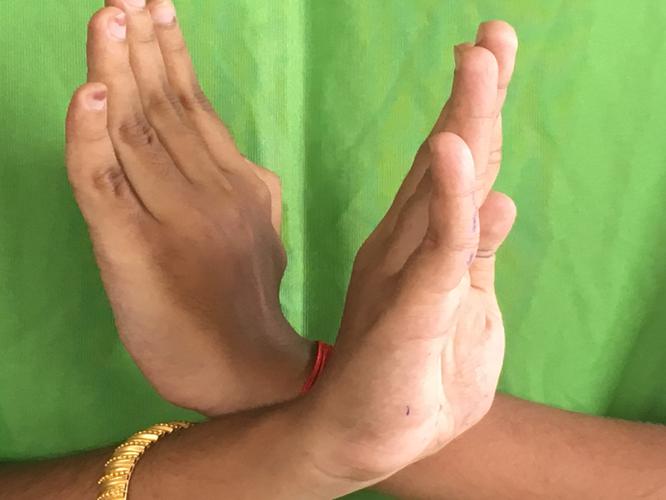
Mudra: Swastikam
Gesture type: double_hand